Miss Earth Argentina

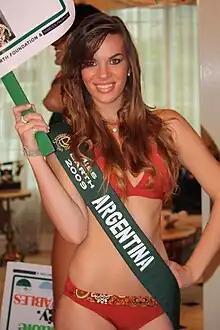
Gisela Menossi, Miss Earth Argentina 2009

The Miss Earth Argentina title was launched in 2001 with Daniela Stucan as the first titleholder who represented Argentina in the international pageant and won an elemental title, "Miss Fire" (third runner-up) in the Miss Earth 2001 pageant. In 2006, the pageant was held by Glamour Argentino. From 2007-2010, the franchise was under the organizers of Belleza Argentina/N-Entertainment under the direction of Nadia Cerri (1997 Miss International Argentina). In 2012, the franchise was awarded to Gary Colos of Miss Argentina La Nueva Era when N-Entertainment failed to send delegates in the 2010 and 2011 editions of Miss Earth.